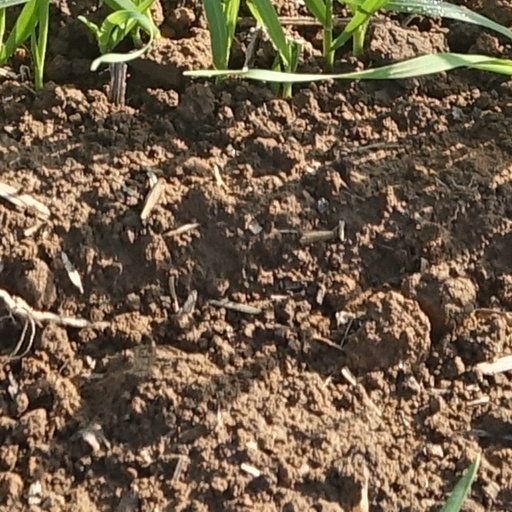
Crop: wheat